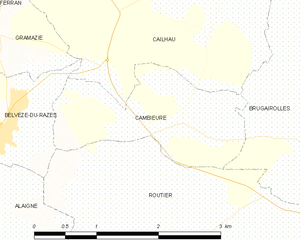
Carte des communes françaises: Cambieure